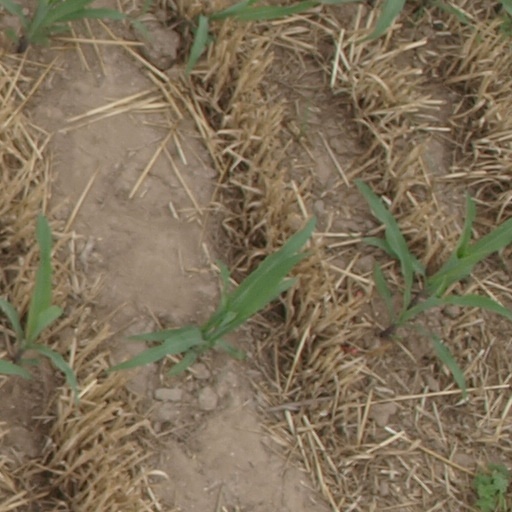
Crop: maize; corn